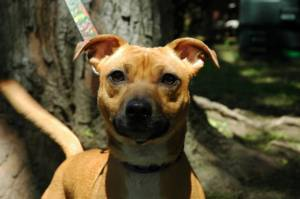
Breed: american pit bull terrier